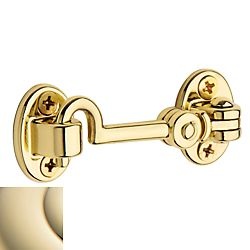
Baldwin 0950003 2-1/2" Swivel Cabin Door Hook Lifetime Brass Finish
Cabin Door Hook, Swivel Type, 2-1/2",Solid Forged Brass,Dual Hinge Action And Tapered End Eliminate Rattle And Ensure Secure Fit,Includes Installation Hardware,Limited Lifetime Mechanical Warranty and Limited Lifetime Finish Warranty
Brand: Baldwin Estate
Category: Hardware > Building Materials > Door Hardware > Door Strikes